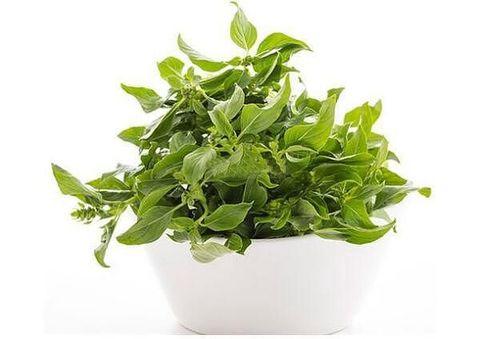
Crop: unknown
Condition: basil